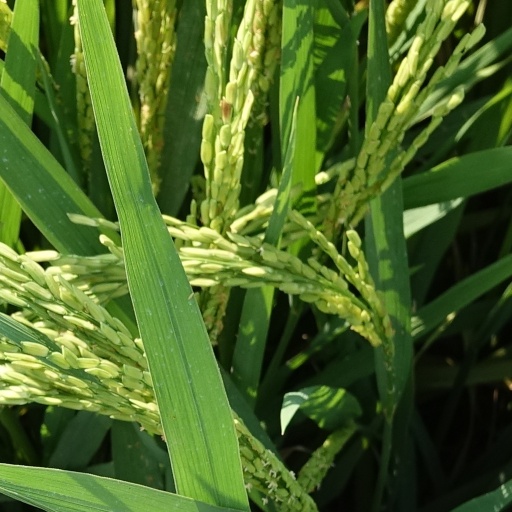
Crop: rice